Loganair Flight 6780

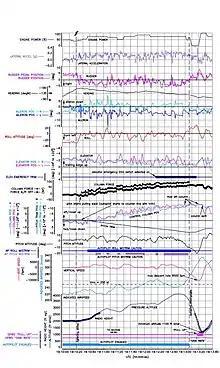
FDR data from Flight 6780

The autopilot sensed that the aircraft was climbing above the selected altitude of and began applying nose-down trim to regain that altitude. Even if the captain pulled the control column with excessive forces and operated the pitch trim switch, the autopilot was designed not to disengage. The captain felt that the force required on the control column was higher than usual, due to the autopilot opposing his inputs. He may have mistakenly attributed this to a flight control malfunction caused by the lightning strike. After that, the autopilot disengaged while the aircraft was at a nose-down attitude of 10°, due to a malfunction of the ADC. If this had not happened, the autopilot would have disengaged when the aircraft reached its nose-down pitch limit of 17°.